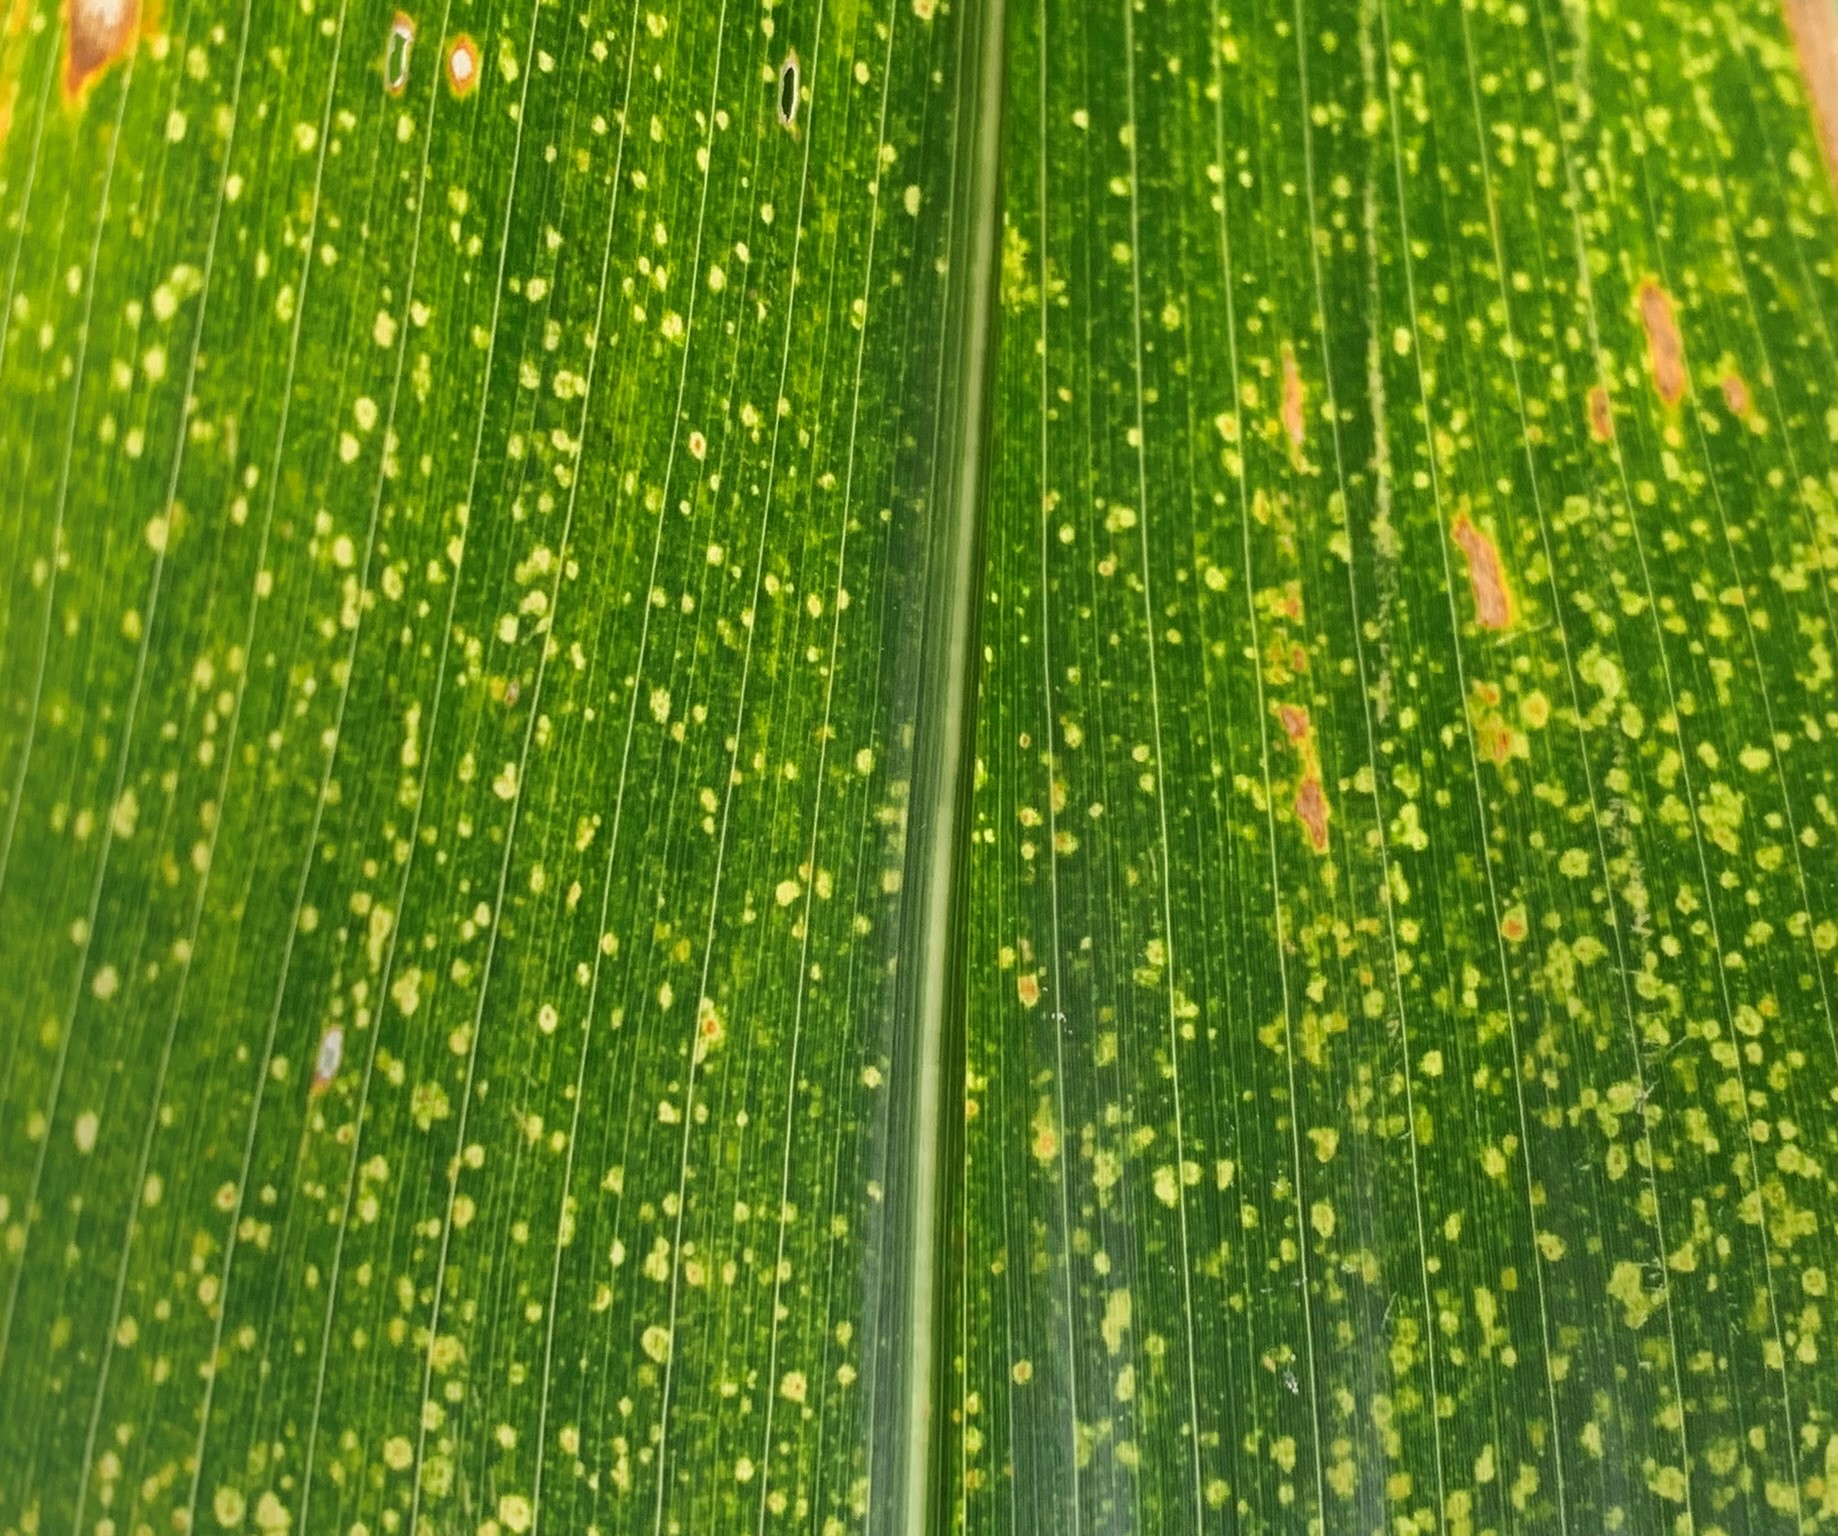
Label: MLN